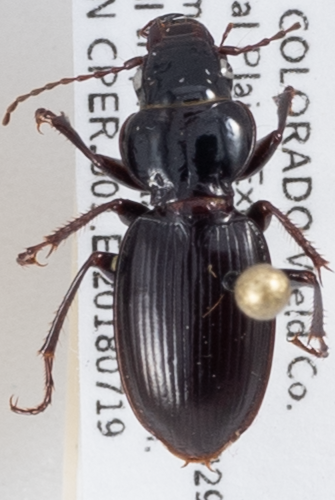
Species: Cyclotrachelus constrictus
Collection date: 2018-07-19
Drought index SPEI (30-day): -0.9
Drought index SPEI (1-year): -0.1
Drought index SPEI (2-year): -0.46